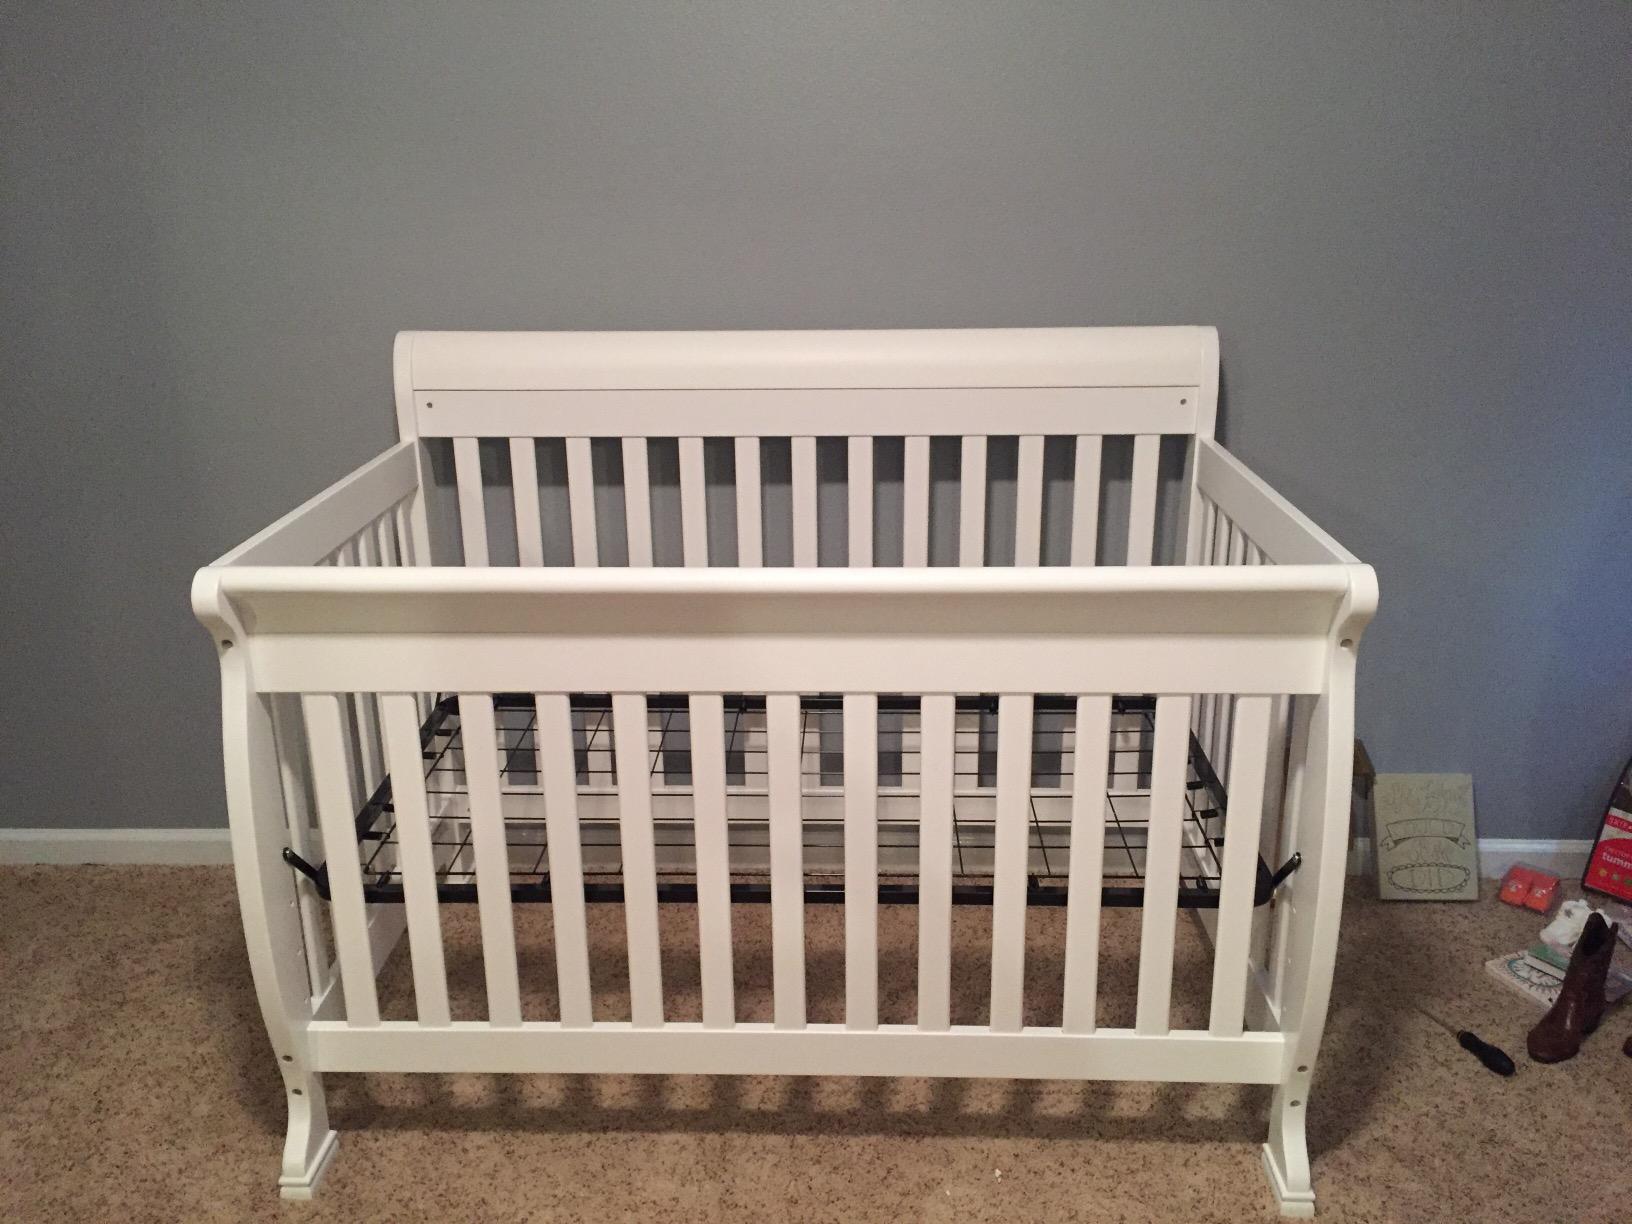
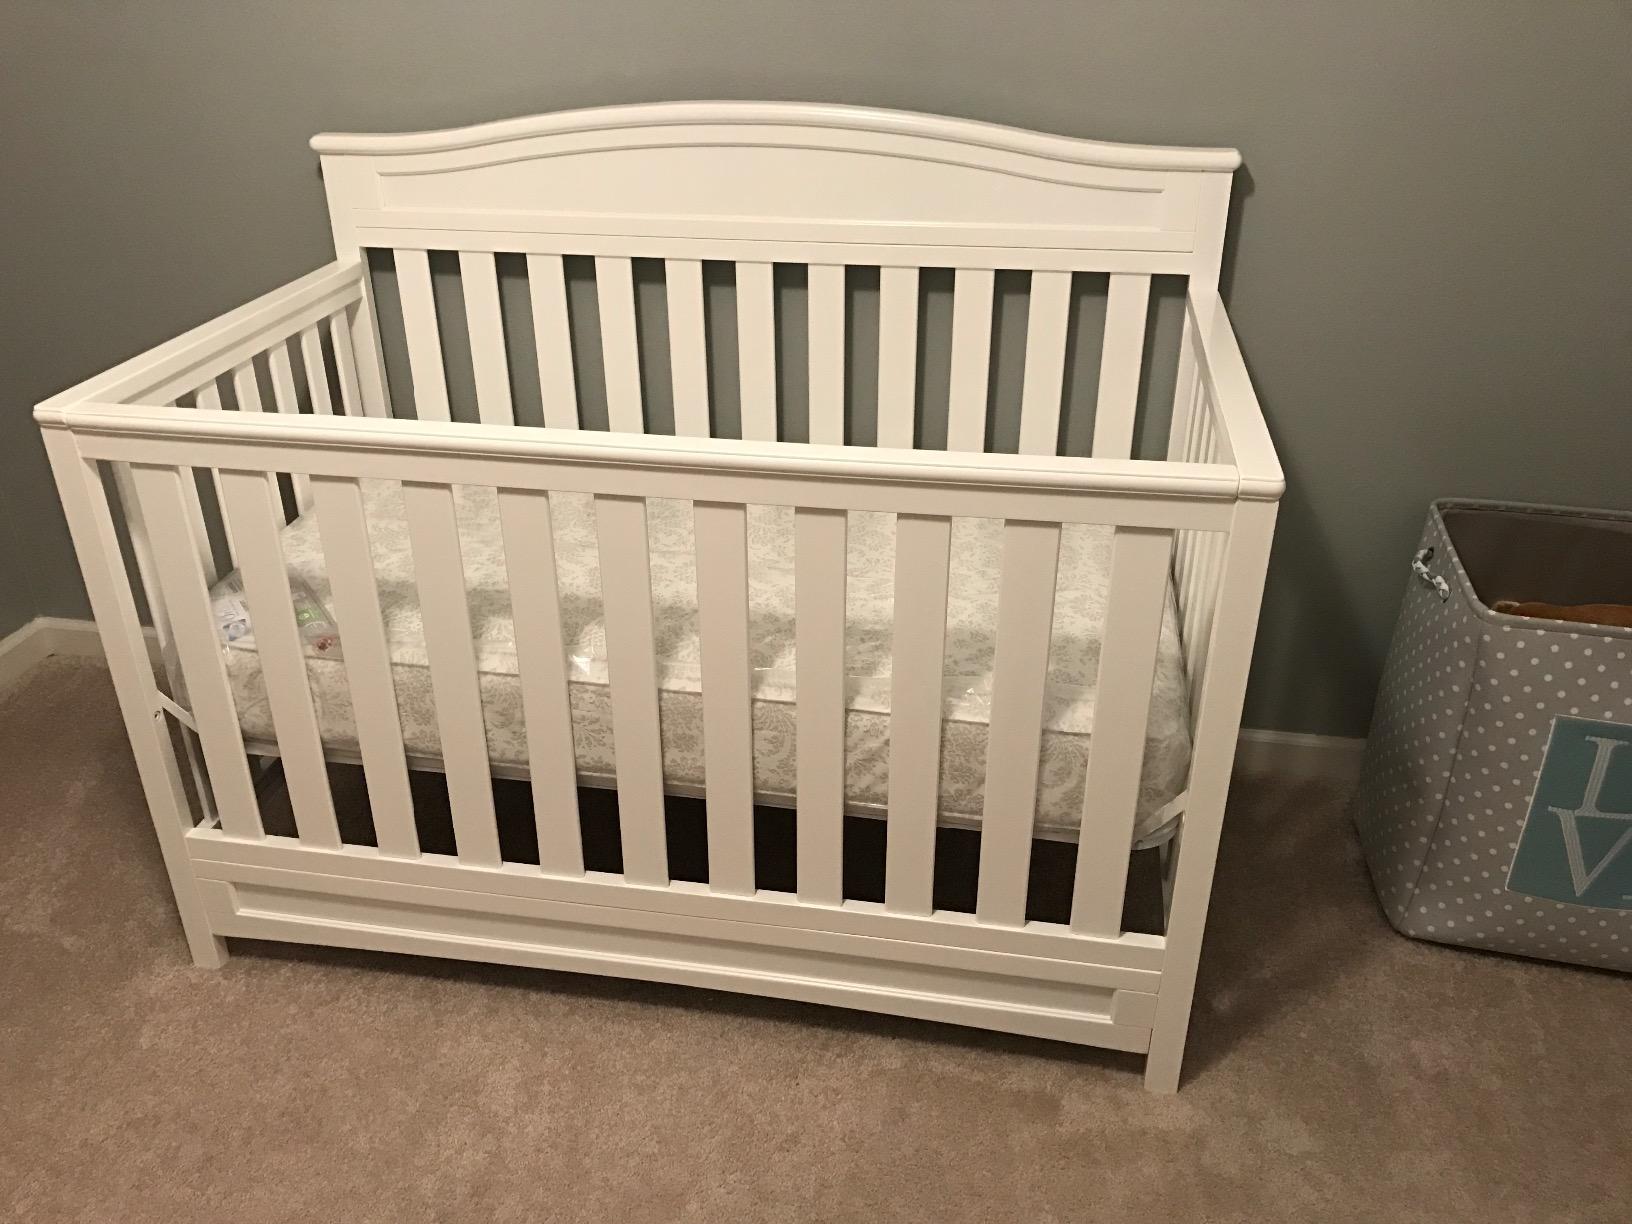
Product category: products_crib
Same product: no